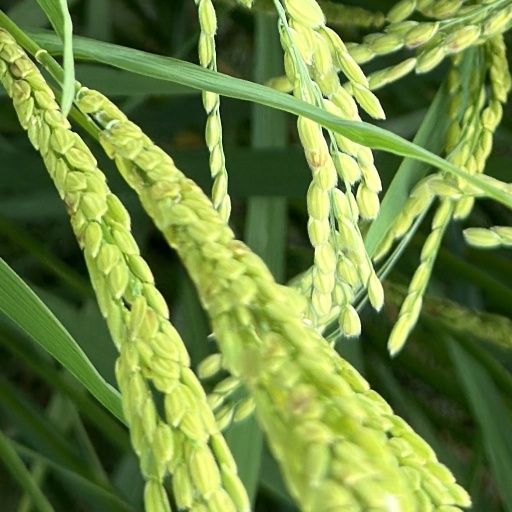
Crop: rice